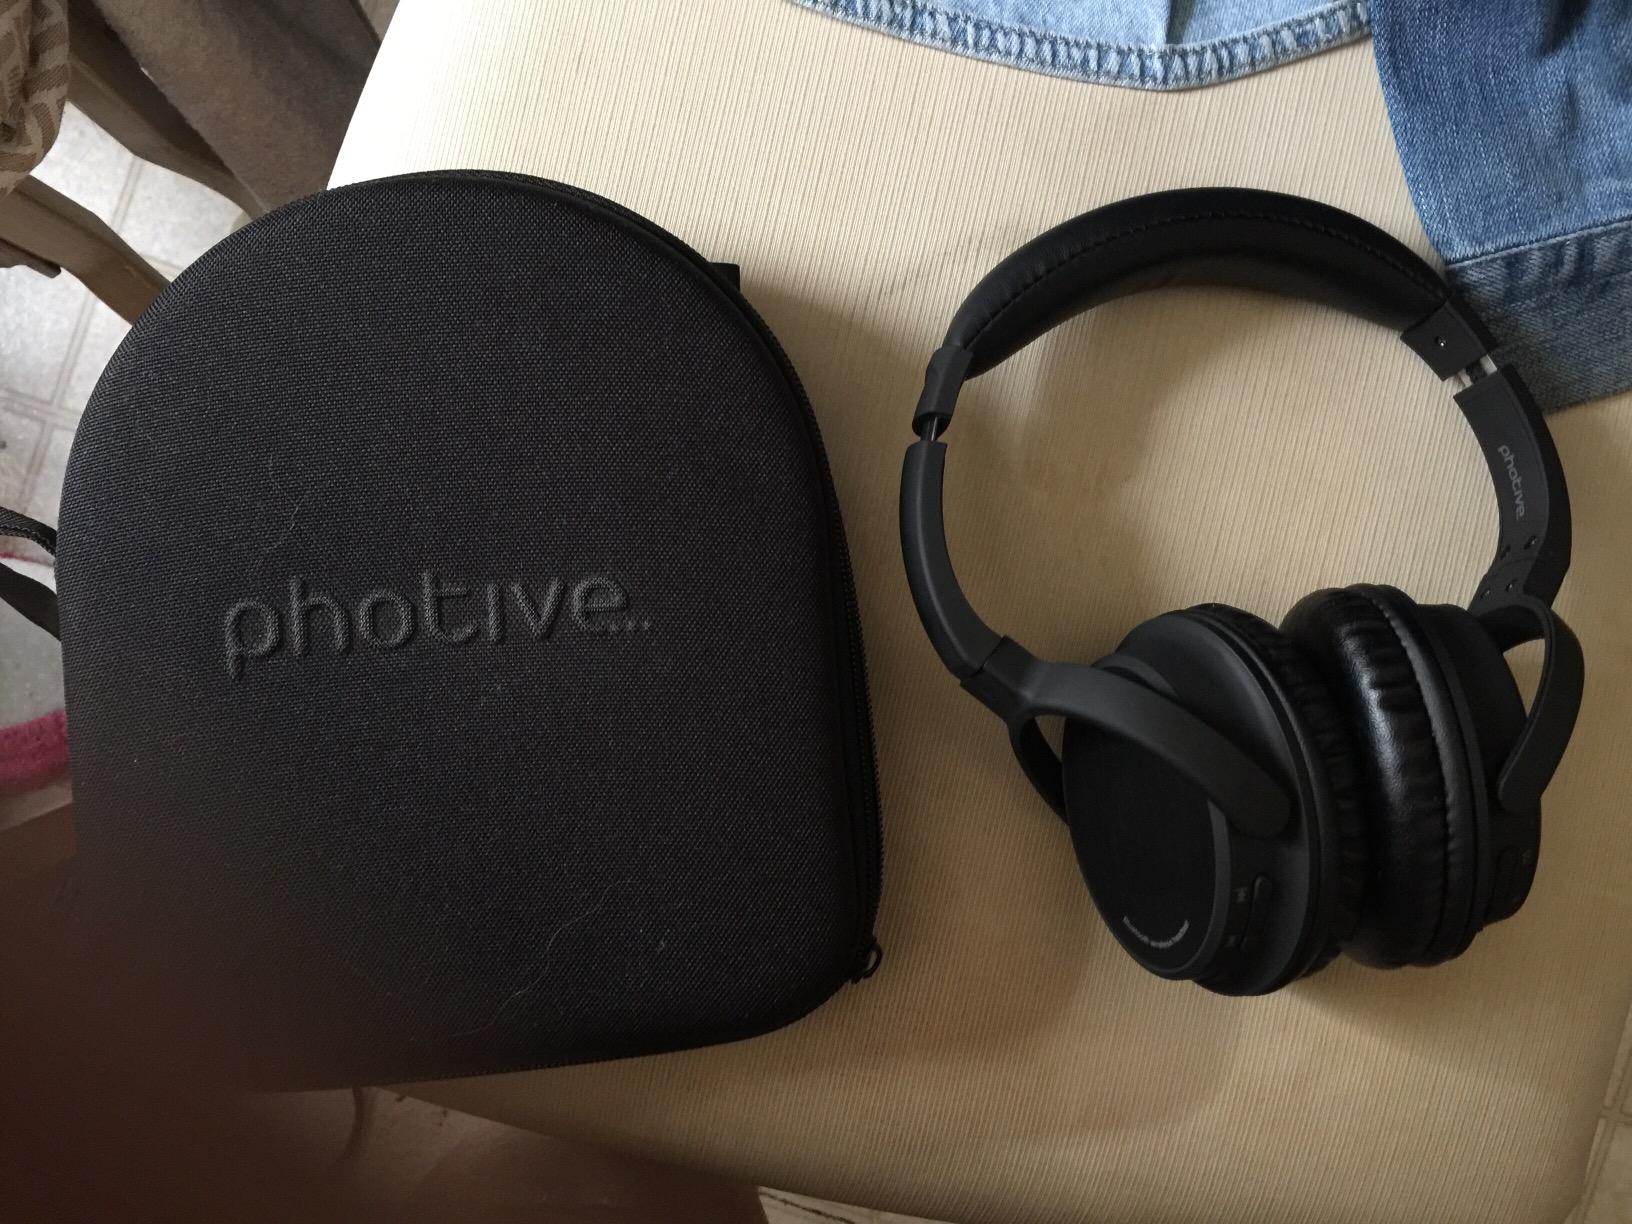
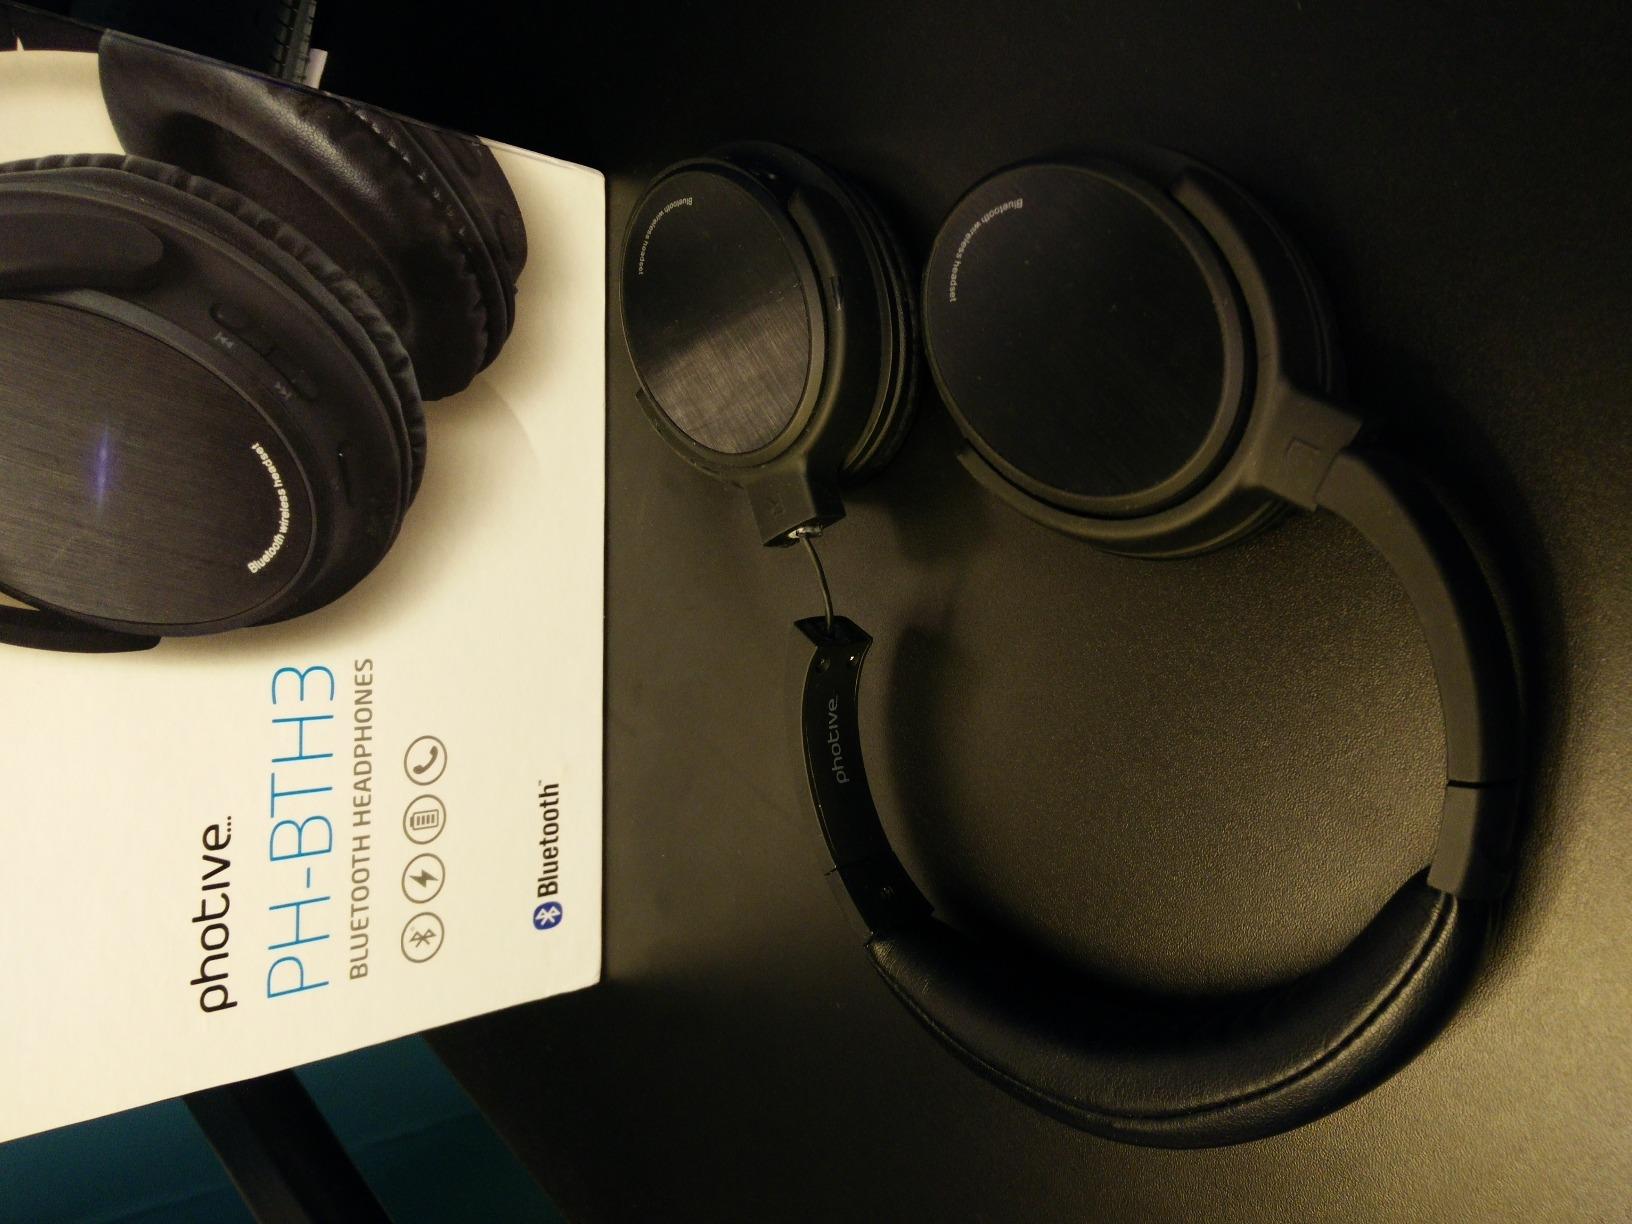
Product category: headphones
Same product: yes